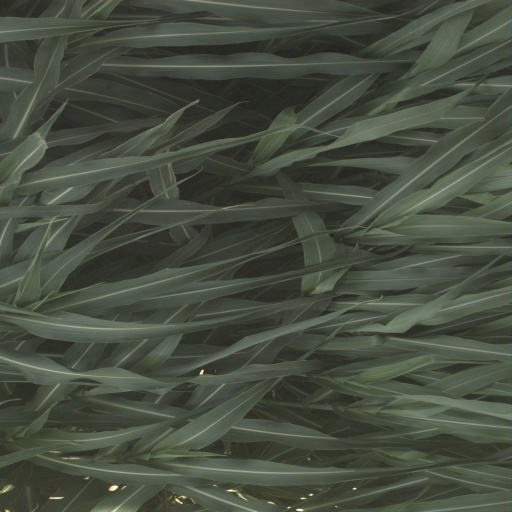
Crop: sorghum